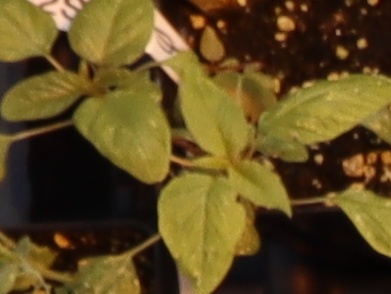
Label: Palmer Amaranth